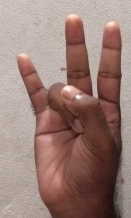
ASL sign: 7